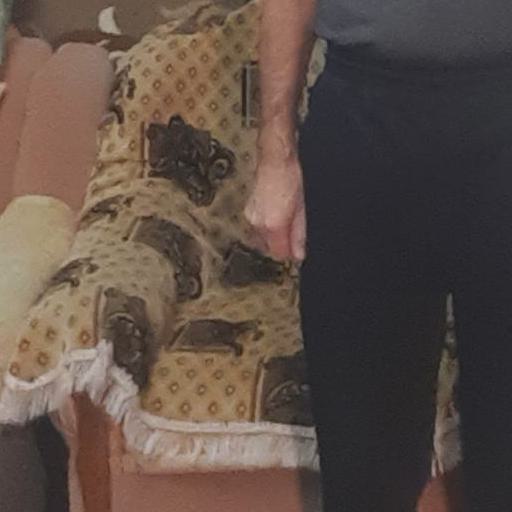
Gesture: no_gesture